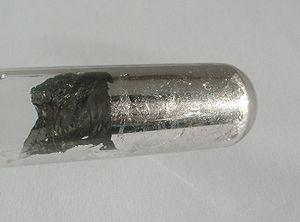
L' indium natif est une espèce minérale naturelle, corps simple métallique, mou et ductile, moyennement dense et très rare de formule chimique In, correspondant à l'élément chimique indium noté In. L'indium appartient à la classe minéralogique des éléments natifs, en particulier des métaux natifs.
L'indium est l'élément chimique de numéro atomique 49, de symbole In.